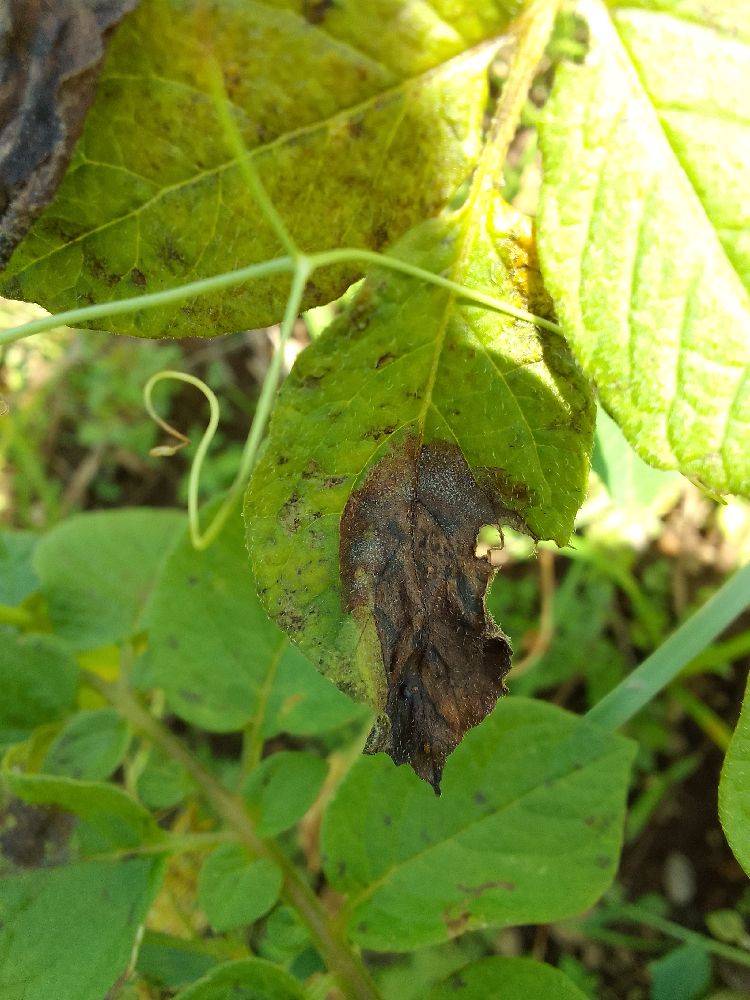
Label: Late blight